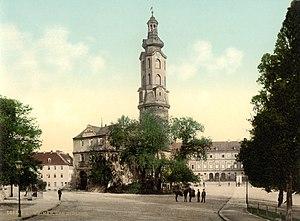
Weimar est une ville d'Allemagne, traversée par l'Ilm. Elle se situe dans le land de Thuringe. Sa population est d'environ 65 000 habitants, ce qui en fait la quatrième ville la plus peuplée de Thuringe après Erfurt, Iéna et Gera. Ville aux nombreux monuments historiques, Weimar a été inscrite par l'UNESCO au patrimoine mondial en décembre 1998 et a été nommée capitale européenne de la culture en 1999.